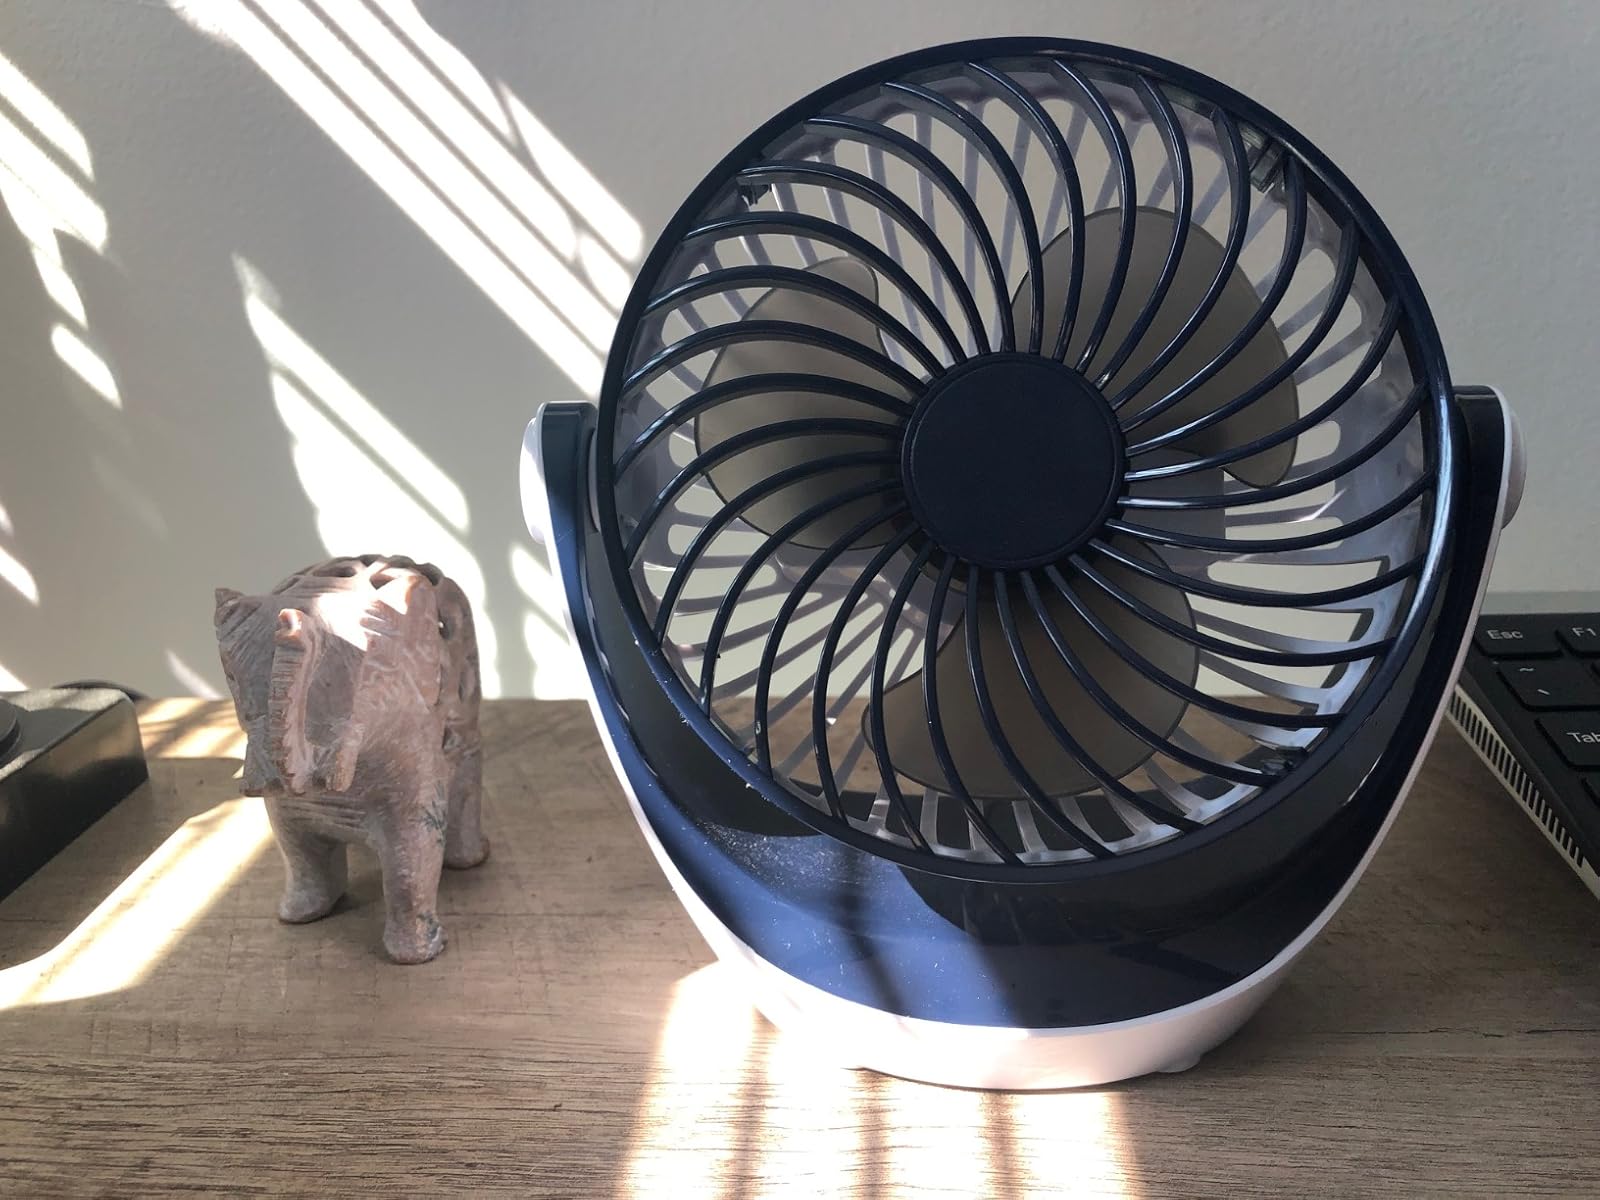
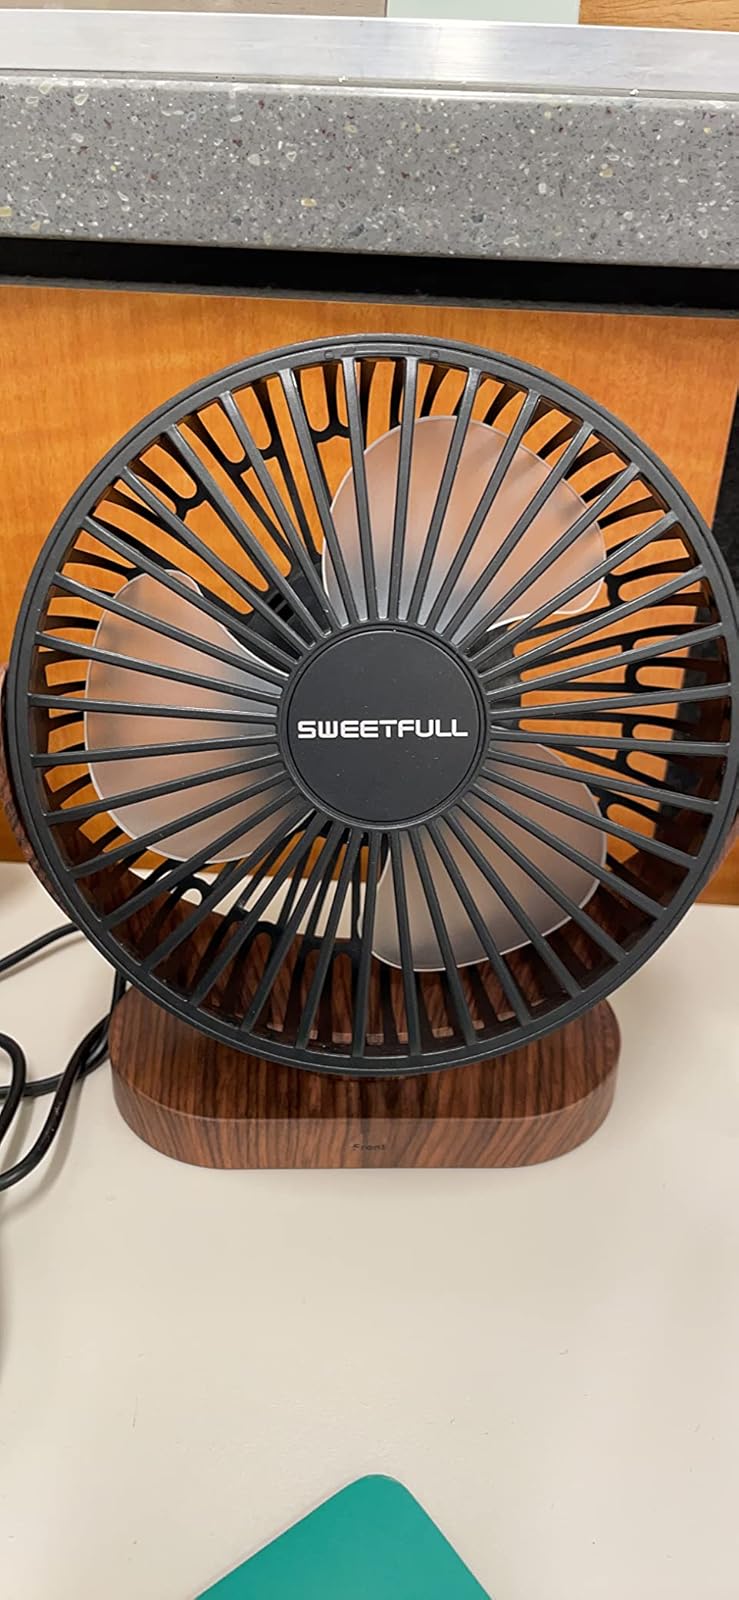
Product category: fan
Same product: no